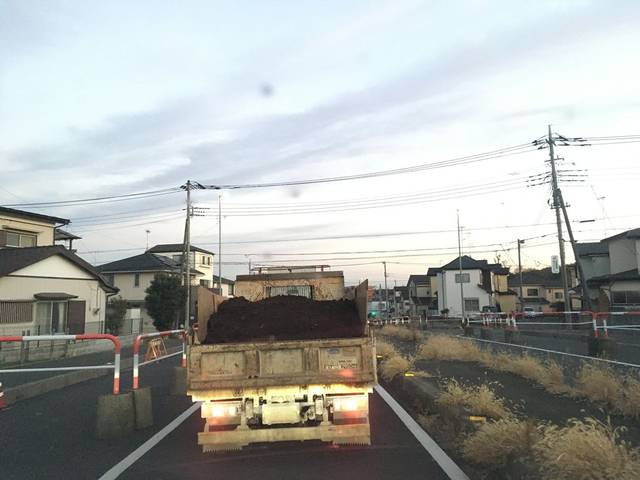
Region: Japan
Coordinates: 35.783, 139.455